And Can It Be

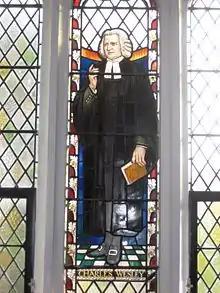
Charles Wesley

"And Can It Be That I Should Gain?" is a Christian hymn written by Charles Wesley in 1738 to celebrate his conversion, which he regarded as having taken place on 21 May of that year. The hymn celebrates personal salvation through the death and resurrection of Jesus, and is one of the most popular Methodist hymns today.